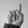
ASL letter: D